Friedrich August Stüler

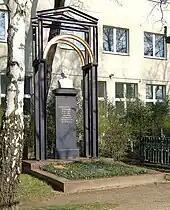
His grave in Berlin

Stüler was born on 28 January 1800 in Mühlhausen. In 1818 he started studying architecture and became a student of Karl Friedrich Schinkel in Berlin. After travelling to France and Italy together with Eduard Knoblauch in 1829 and 1830 and to Russia together with Heinrich Strack in 1831, Stüler became "Hofbauinspektor" (Royal Buildings Inspector), "Hofbaurat" (Royal privy councillor for buildings) and director of the commission for the building of the Berliner Stadtschloss in 1832. In 1837, he planned the rebuilding of the Winter Palace in Saint Petersburg, but failed to realise these plans because Tsar Nicholas I of Russia decided to rebuild the original Baroque/Rococo palace instead of Stülers Neo-Renaissance concept. Stüler then returned to Berlin, where King Frederick William IV of Prussia opened a huge array of tasks to him, making him "Architekt des Königs" (Royal architect) in 1842.